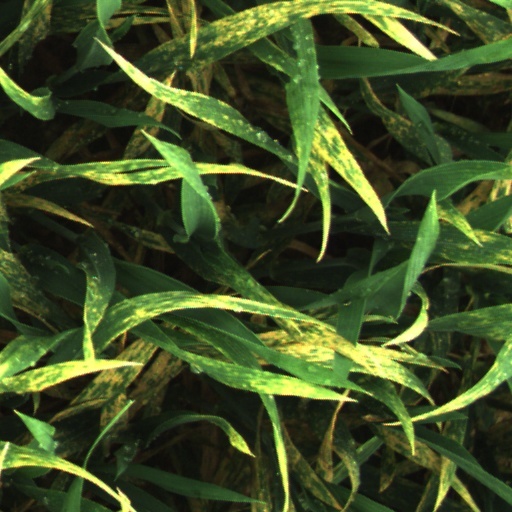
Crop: wheat